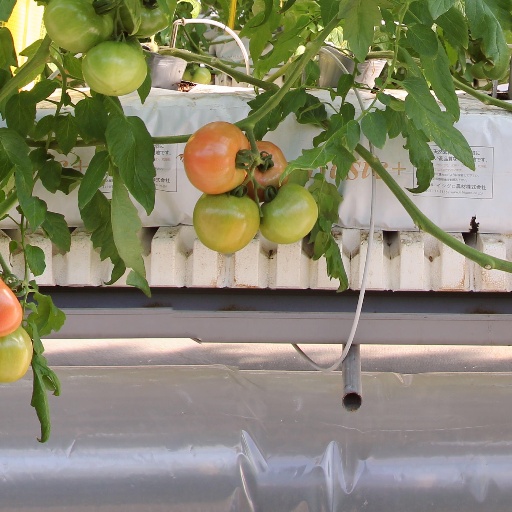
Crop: tomato